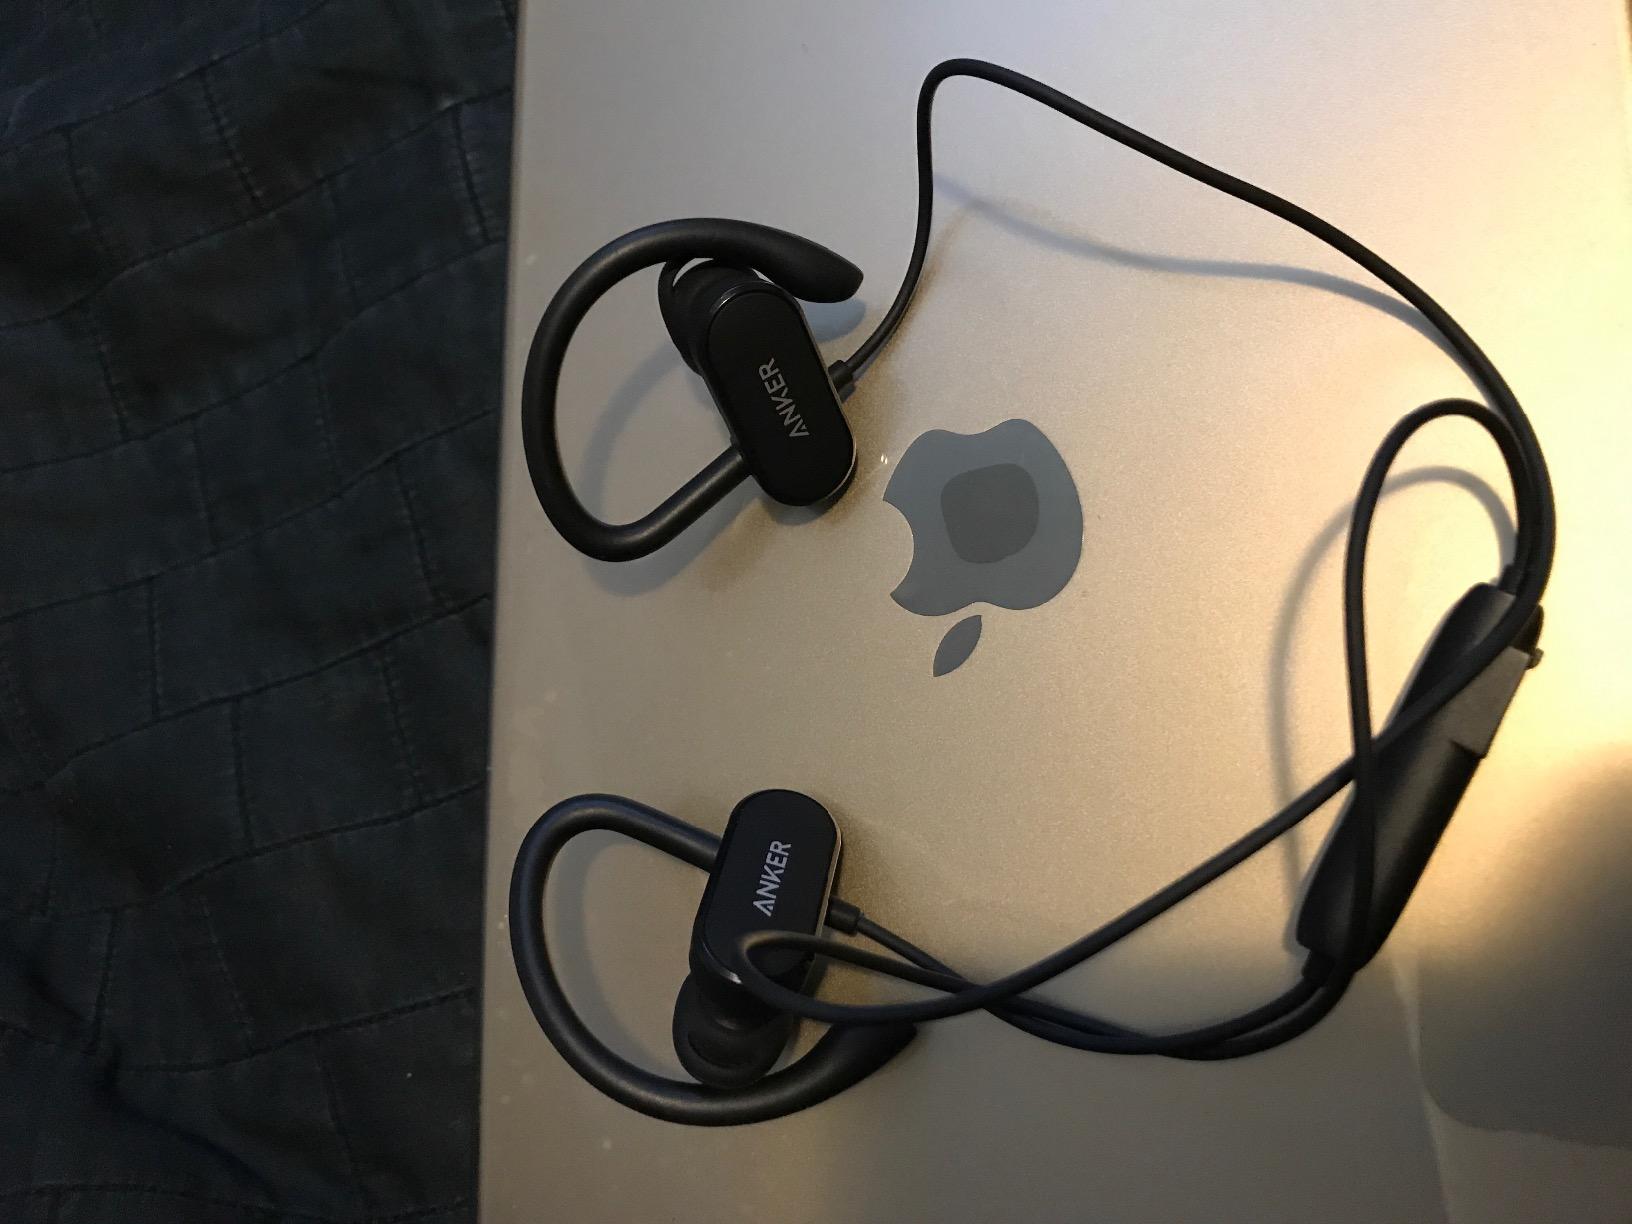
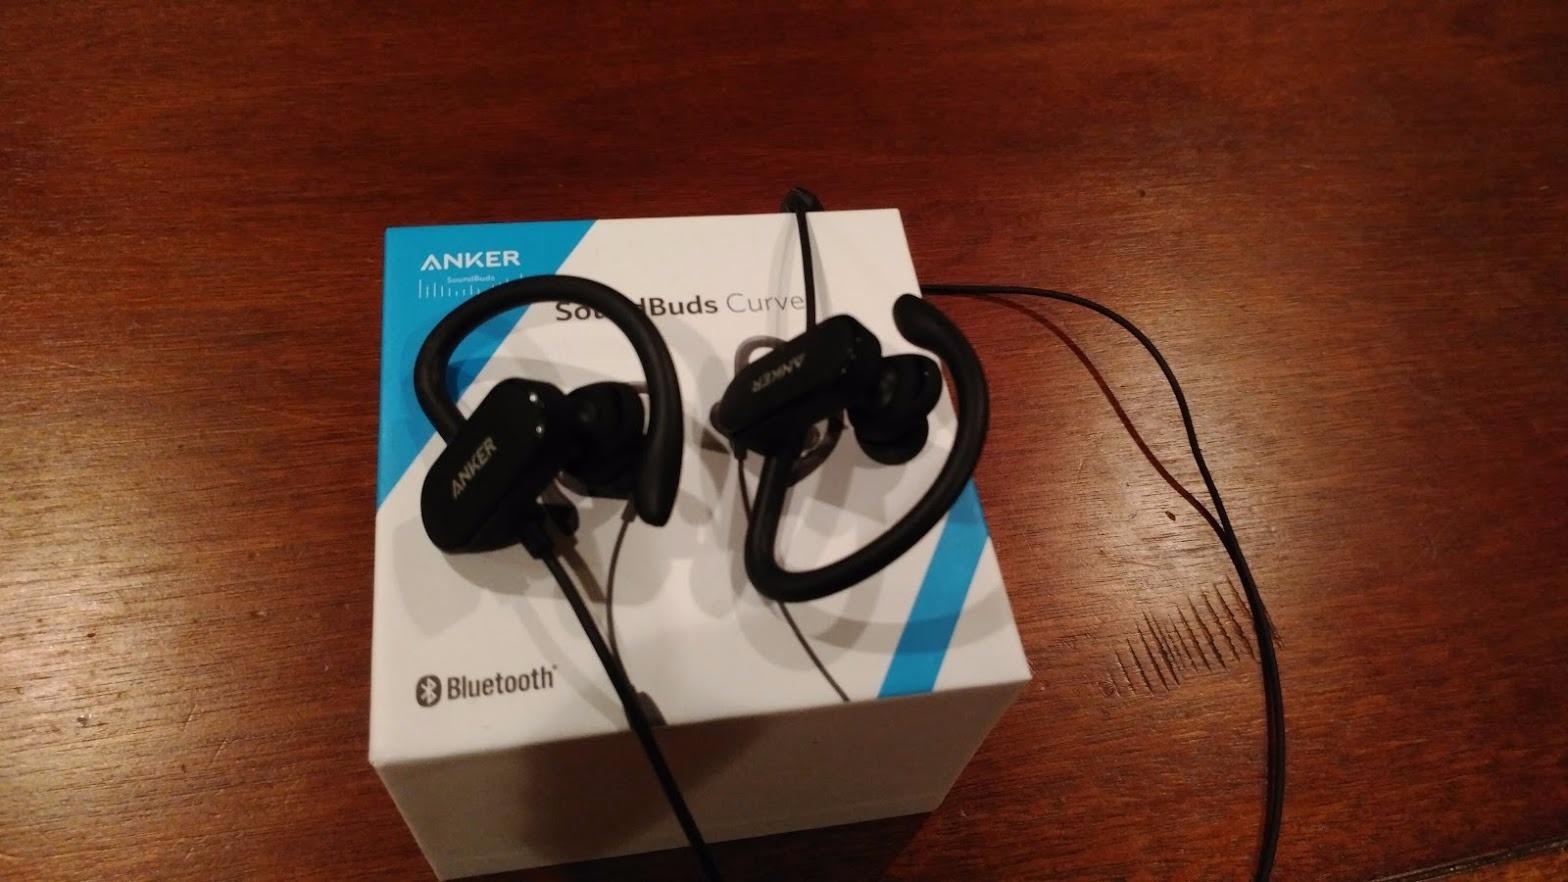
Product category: headphones
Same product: yes